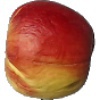
Label: red_yellow_apple